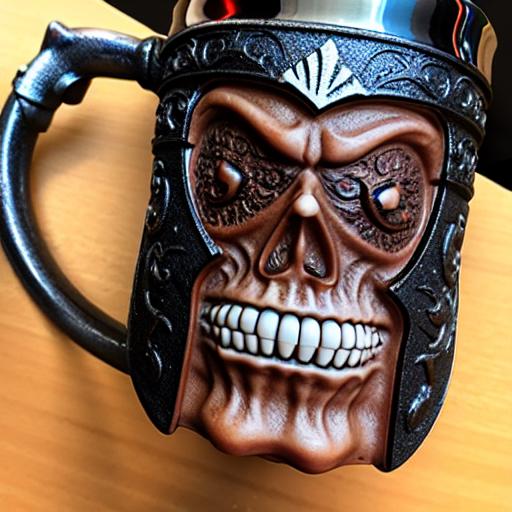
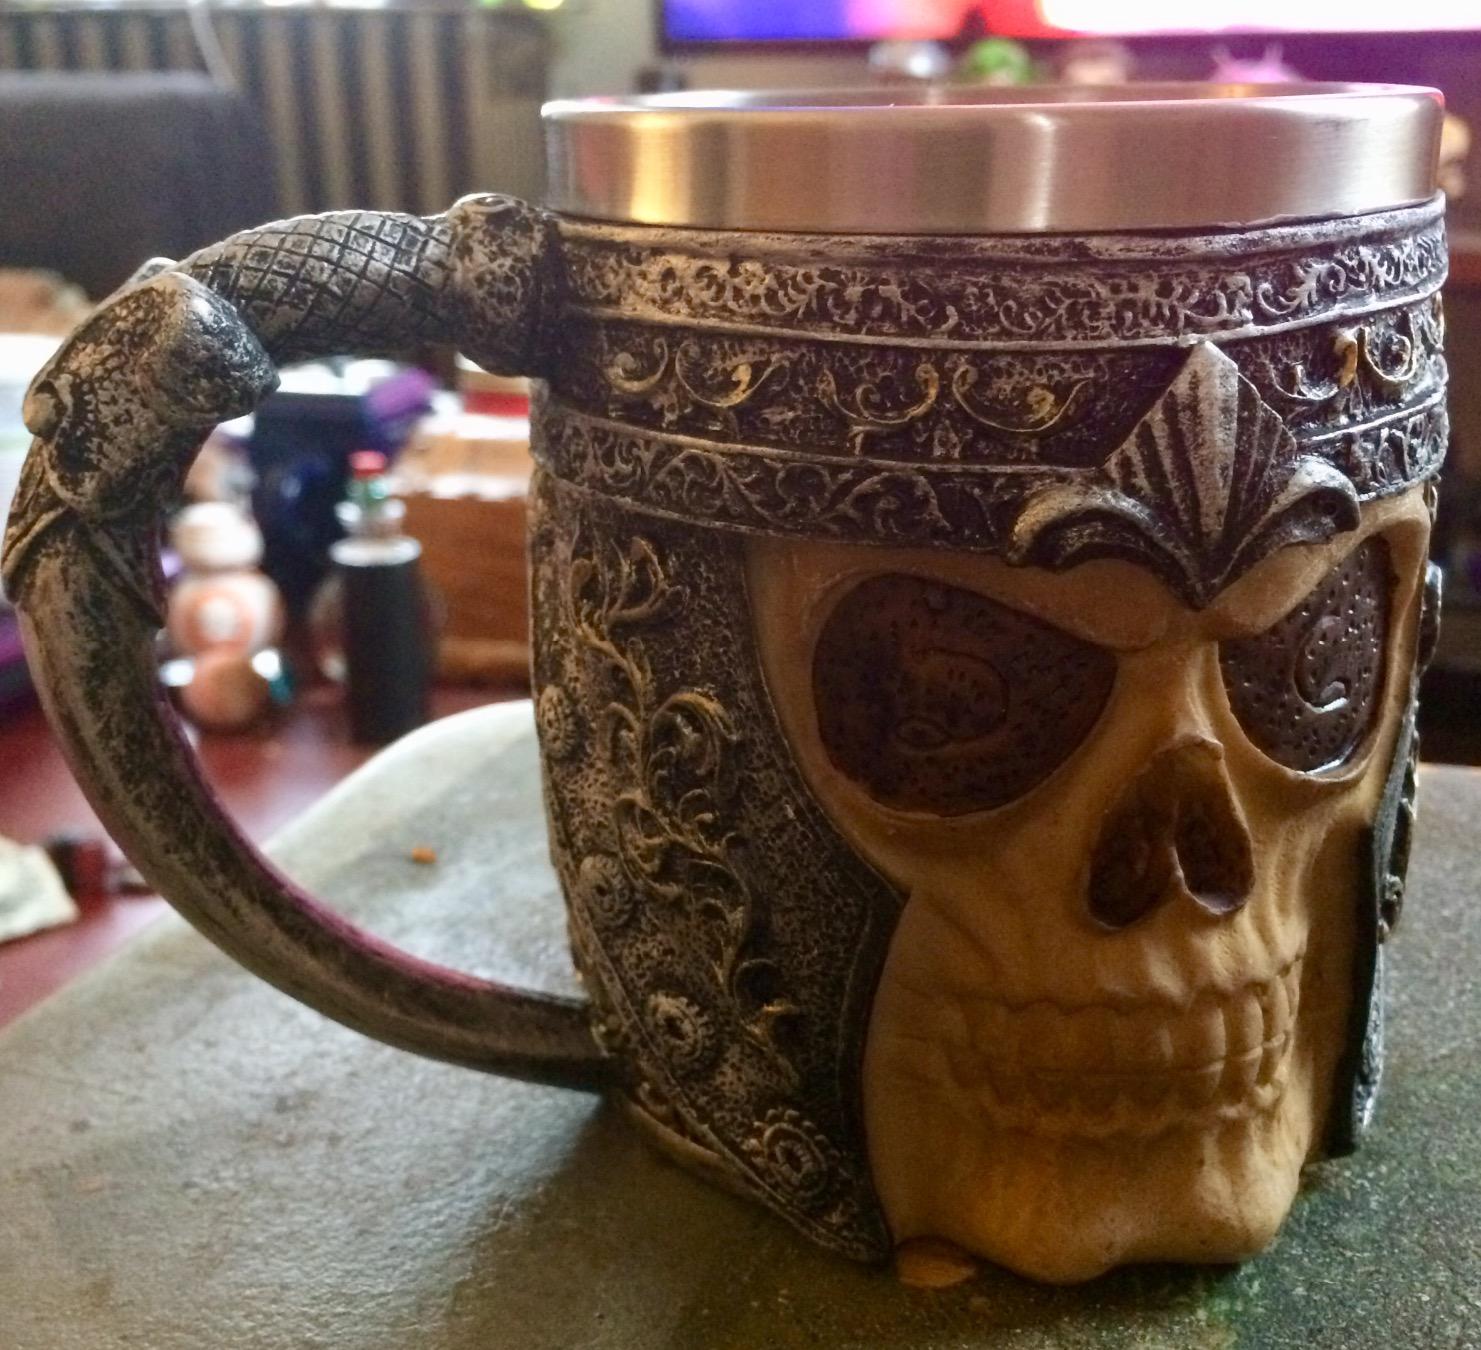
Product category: items_mug
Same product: no